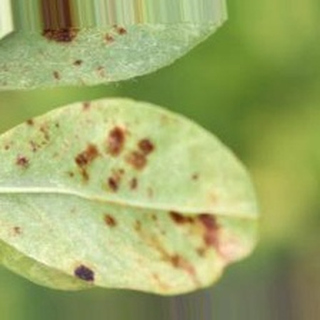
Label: groundnut_rust